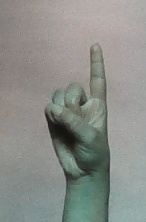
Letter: bb